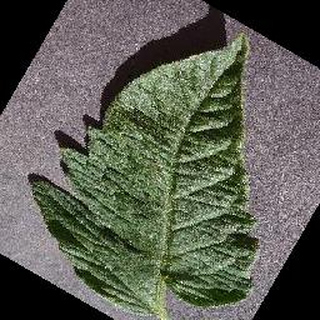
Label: healthy_tomato